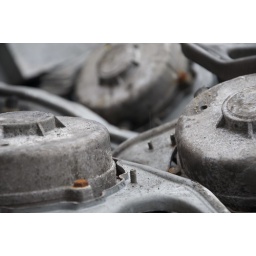
A pile of machine parts in a truck in Chinatown. Taken for the DSLR project, September 2009.